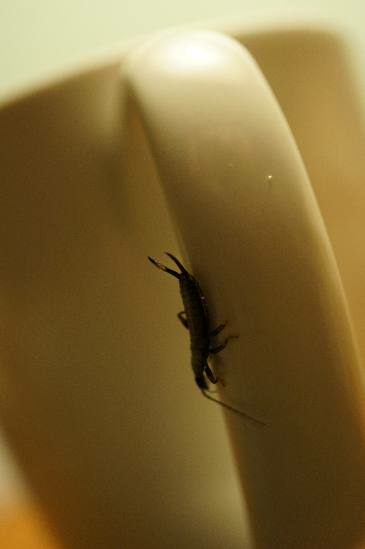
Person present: No